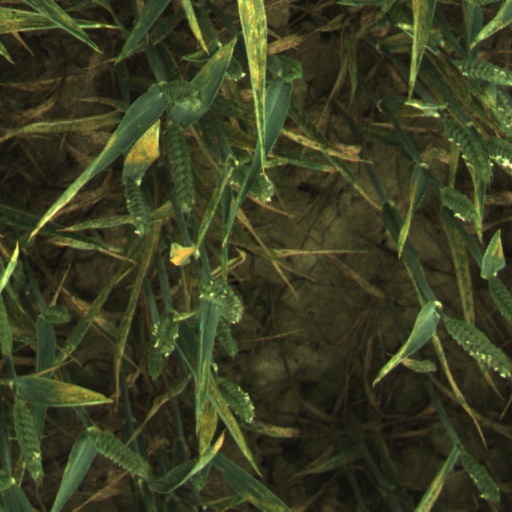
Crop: wheat